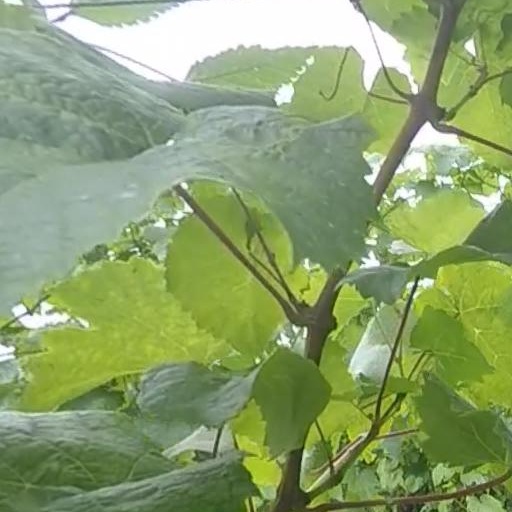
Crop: grape